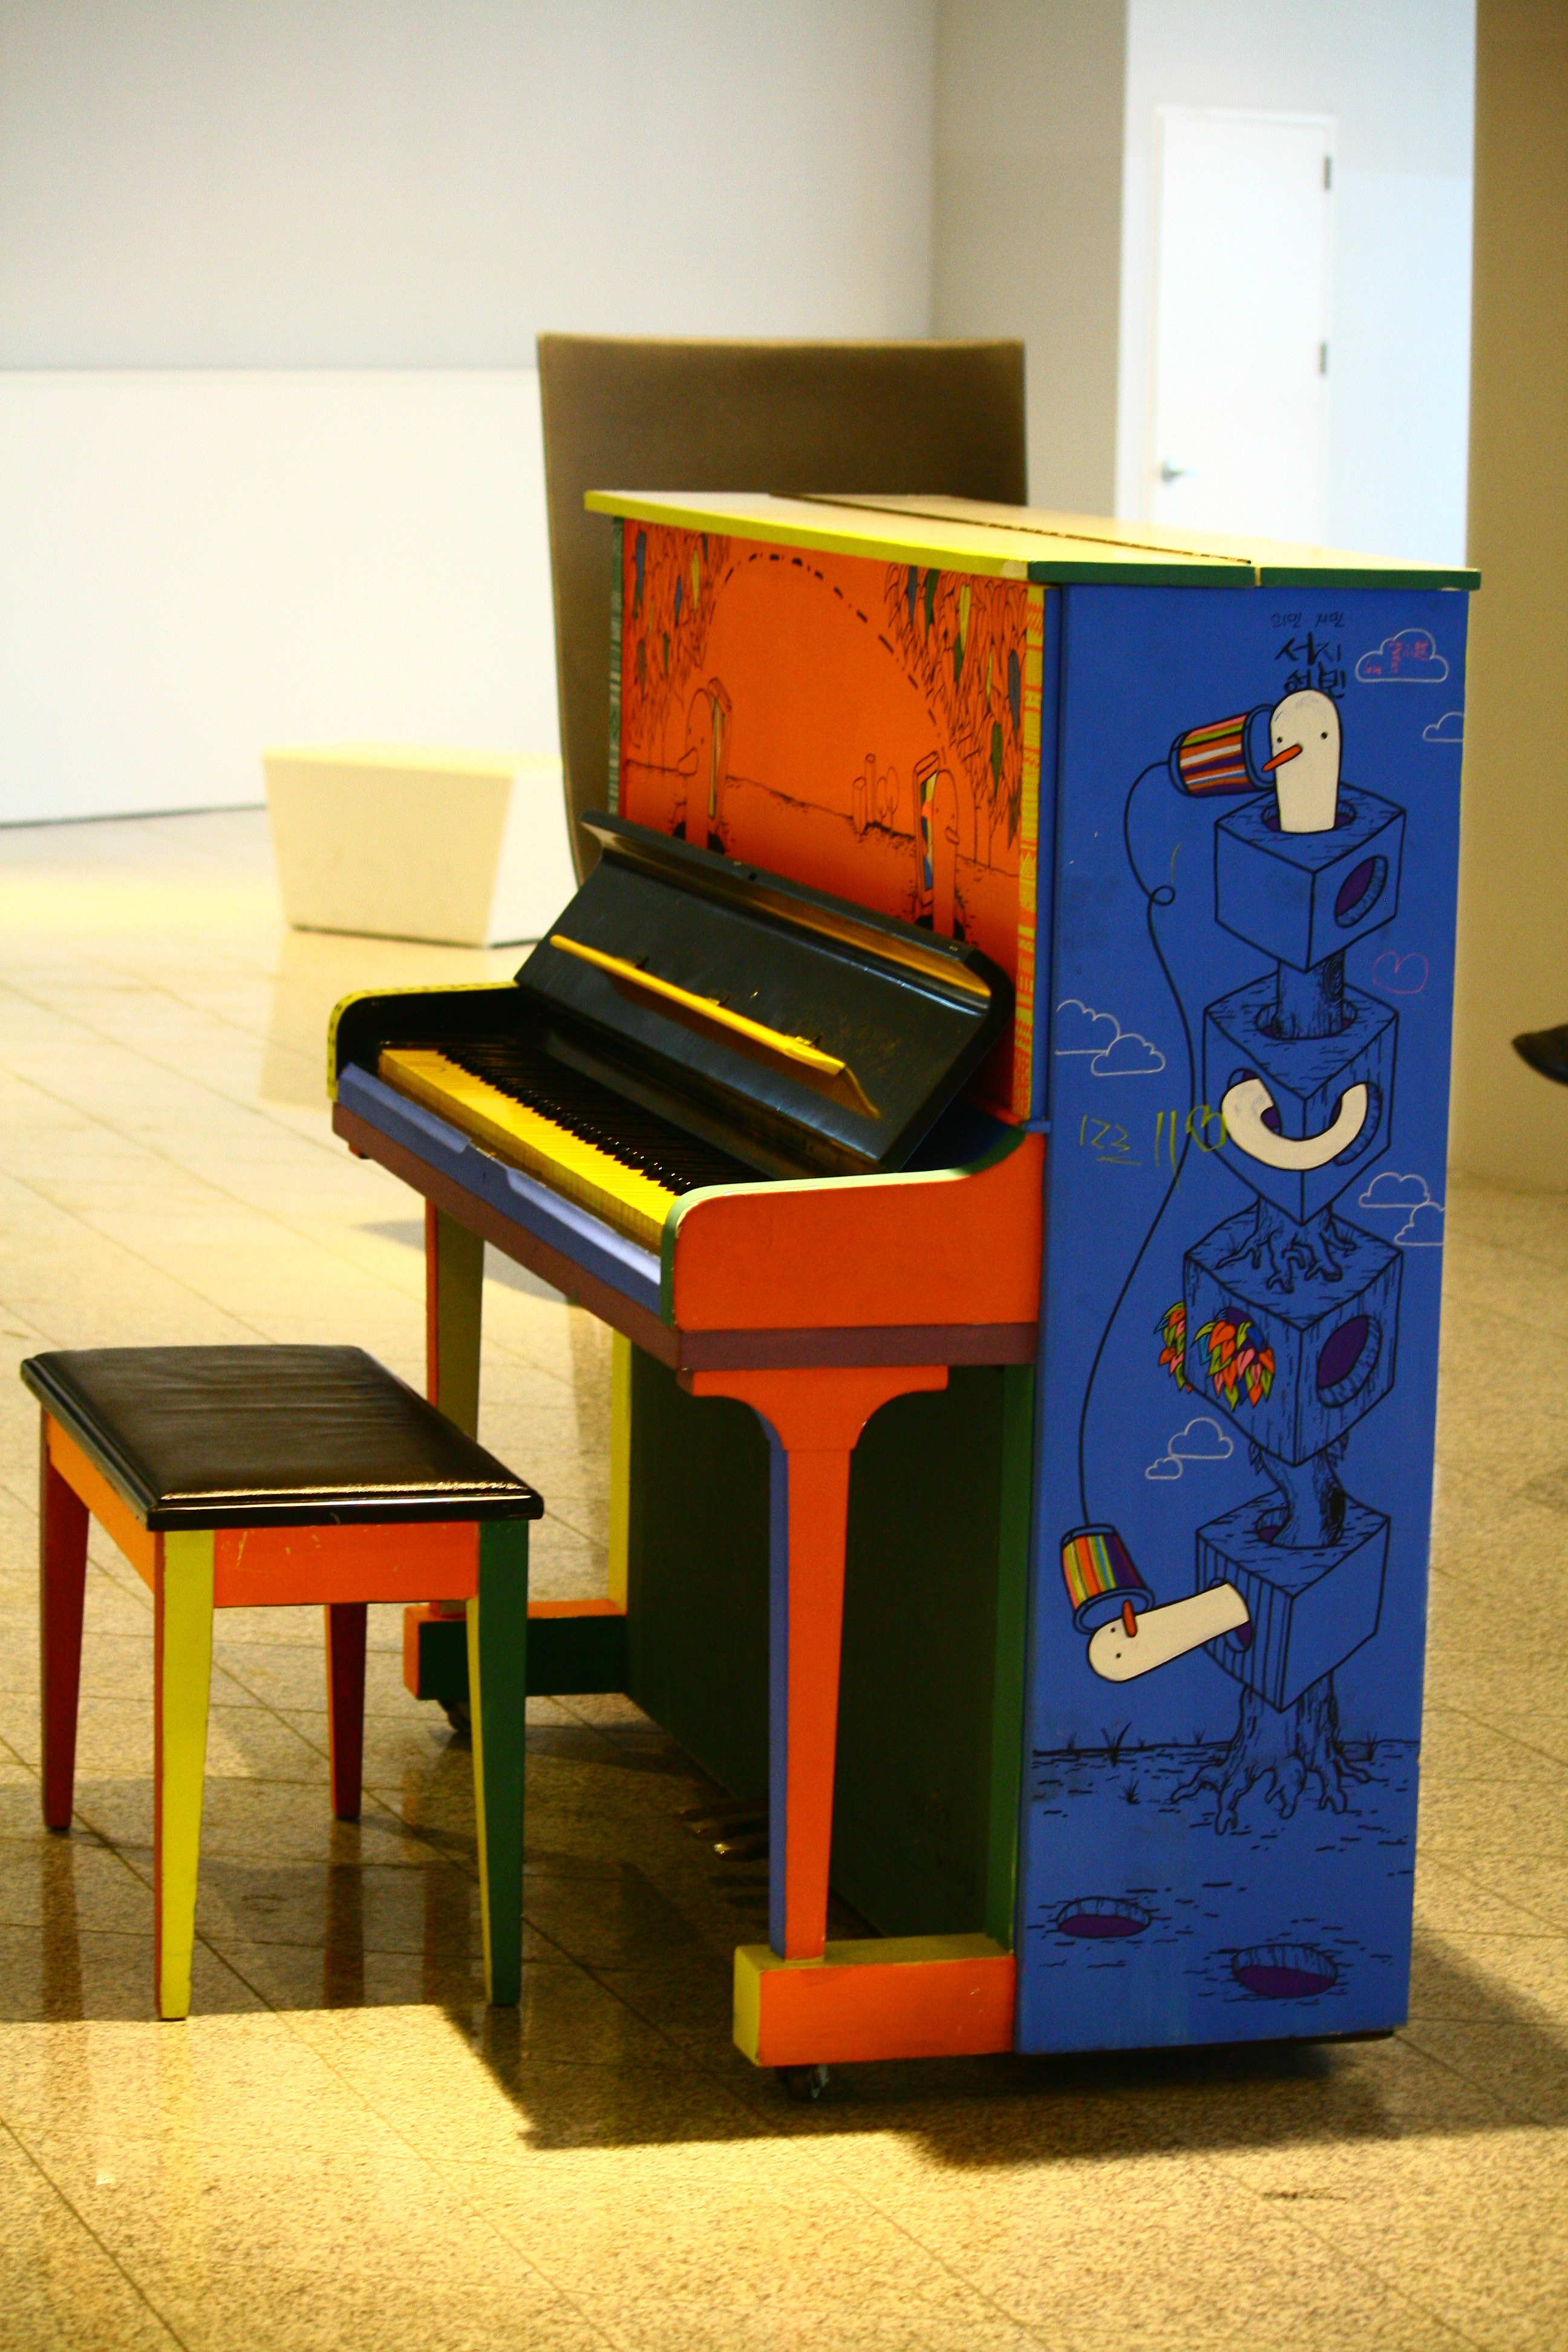
technology, piano, furniture, lounge, musical instrument, string instrument, electronic device, ddp, dongdaemun design plaza